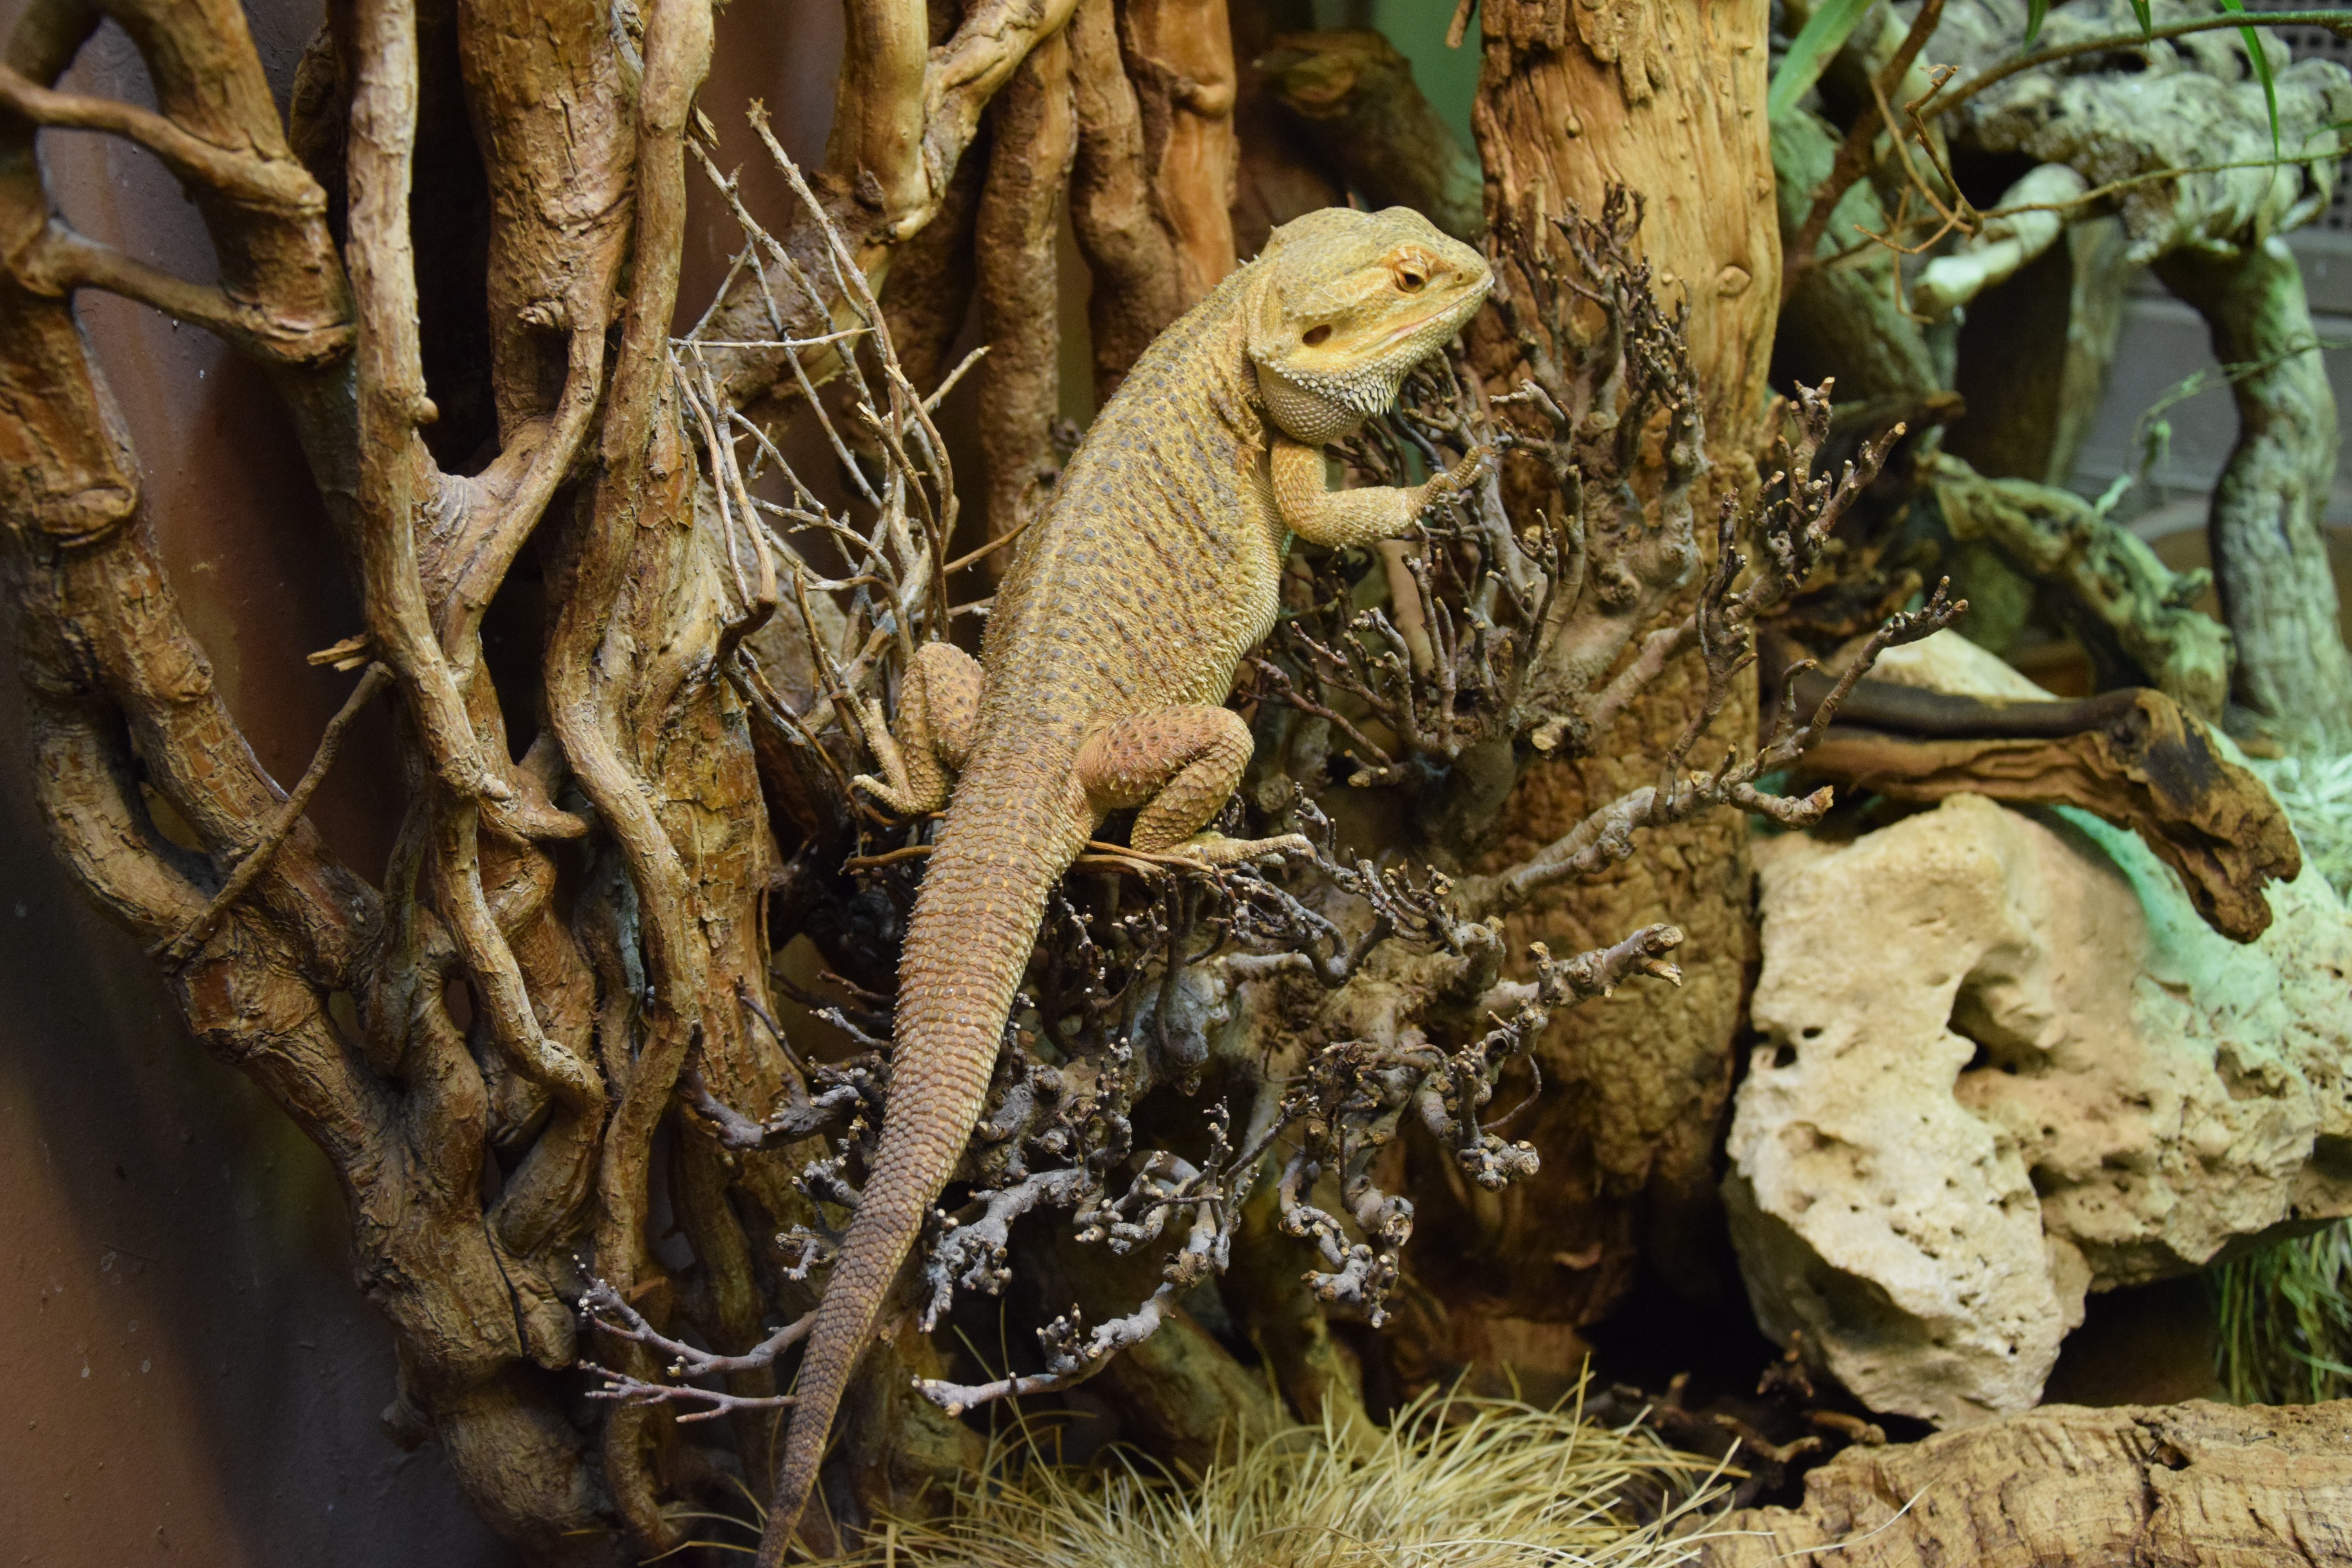
wildlife, reptile, fauna, lizard, bearded dragon, vertebrate, terrarium, serpent, agamidae, boa constrictor, scaled reptile, boas